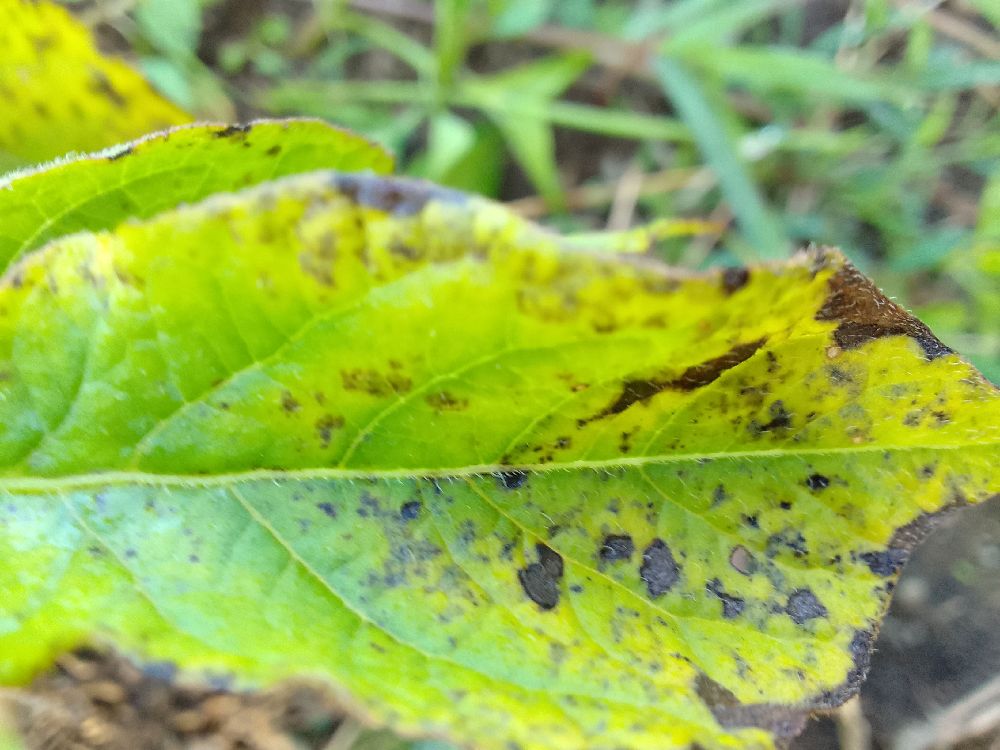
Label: Early blight